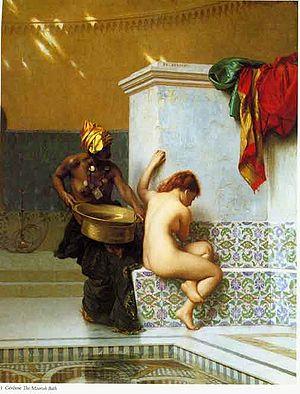
La peinture orientaliste est une peinture qui aborde des thèmes tournant autour de l'orientalisme. Il ne s'agit donc pas d'un style, d'un mouvement ou d'une école de peinture particulier. L'intérêt de l'Occident pour l'orientalisme est apparu au courant du XVIIIᵉ siècle, mais c'est surtout au XIXᵉ siècle que l'attrait pour les thèmes orientaux va connaître son apogée. En revanche, au XXᵉ siècle les thèmes orientalistes vont peu à peu disparaître et d'une certaine manière on peut considérer que l'indépendance de l'Algérie en 1962 a marqué la fin de la peinture orientaliste en France.
Le hammam, appelé bain maure et bain turc par les Occidentaux, est un bain de vapeur humide puisant ses origines dans les thermes romains. Dans sa forme actuelle, le hammam s'est développé dans l'Empire ottoman, de l’Afrique du Nord jusqu'au Moyen-Orient à la faveur de l'expansion de l'islam. C'est donc un établissement de bains.